Pontic Mountains

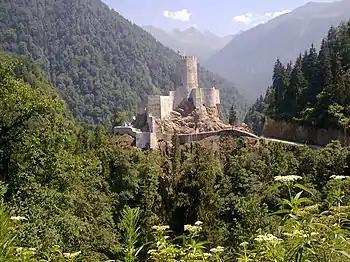
Zilkale Castle

The mountains are generally covered by dense forests, predominantly of conifers.